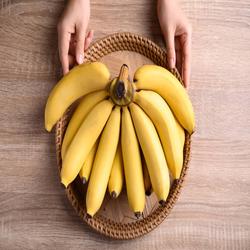
Label: Banana